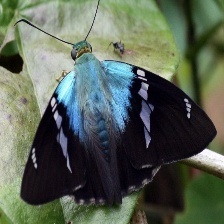
Species: TWO BARRED FLASHER